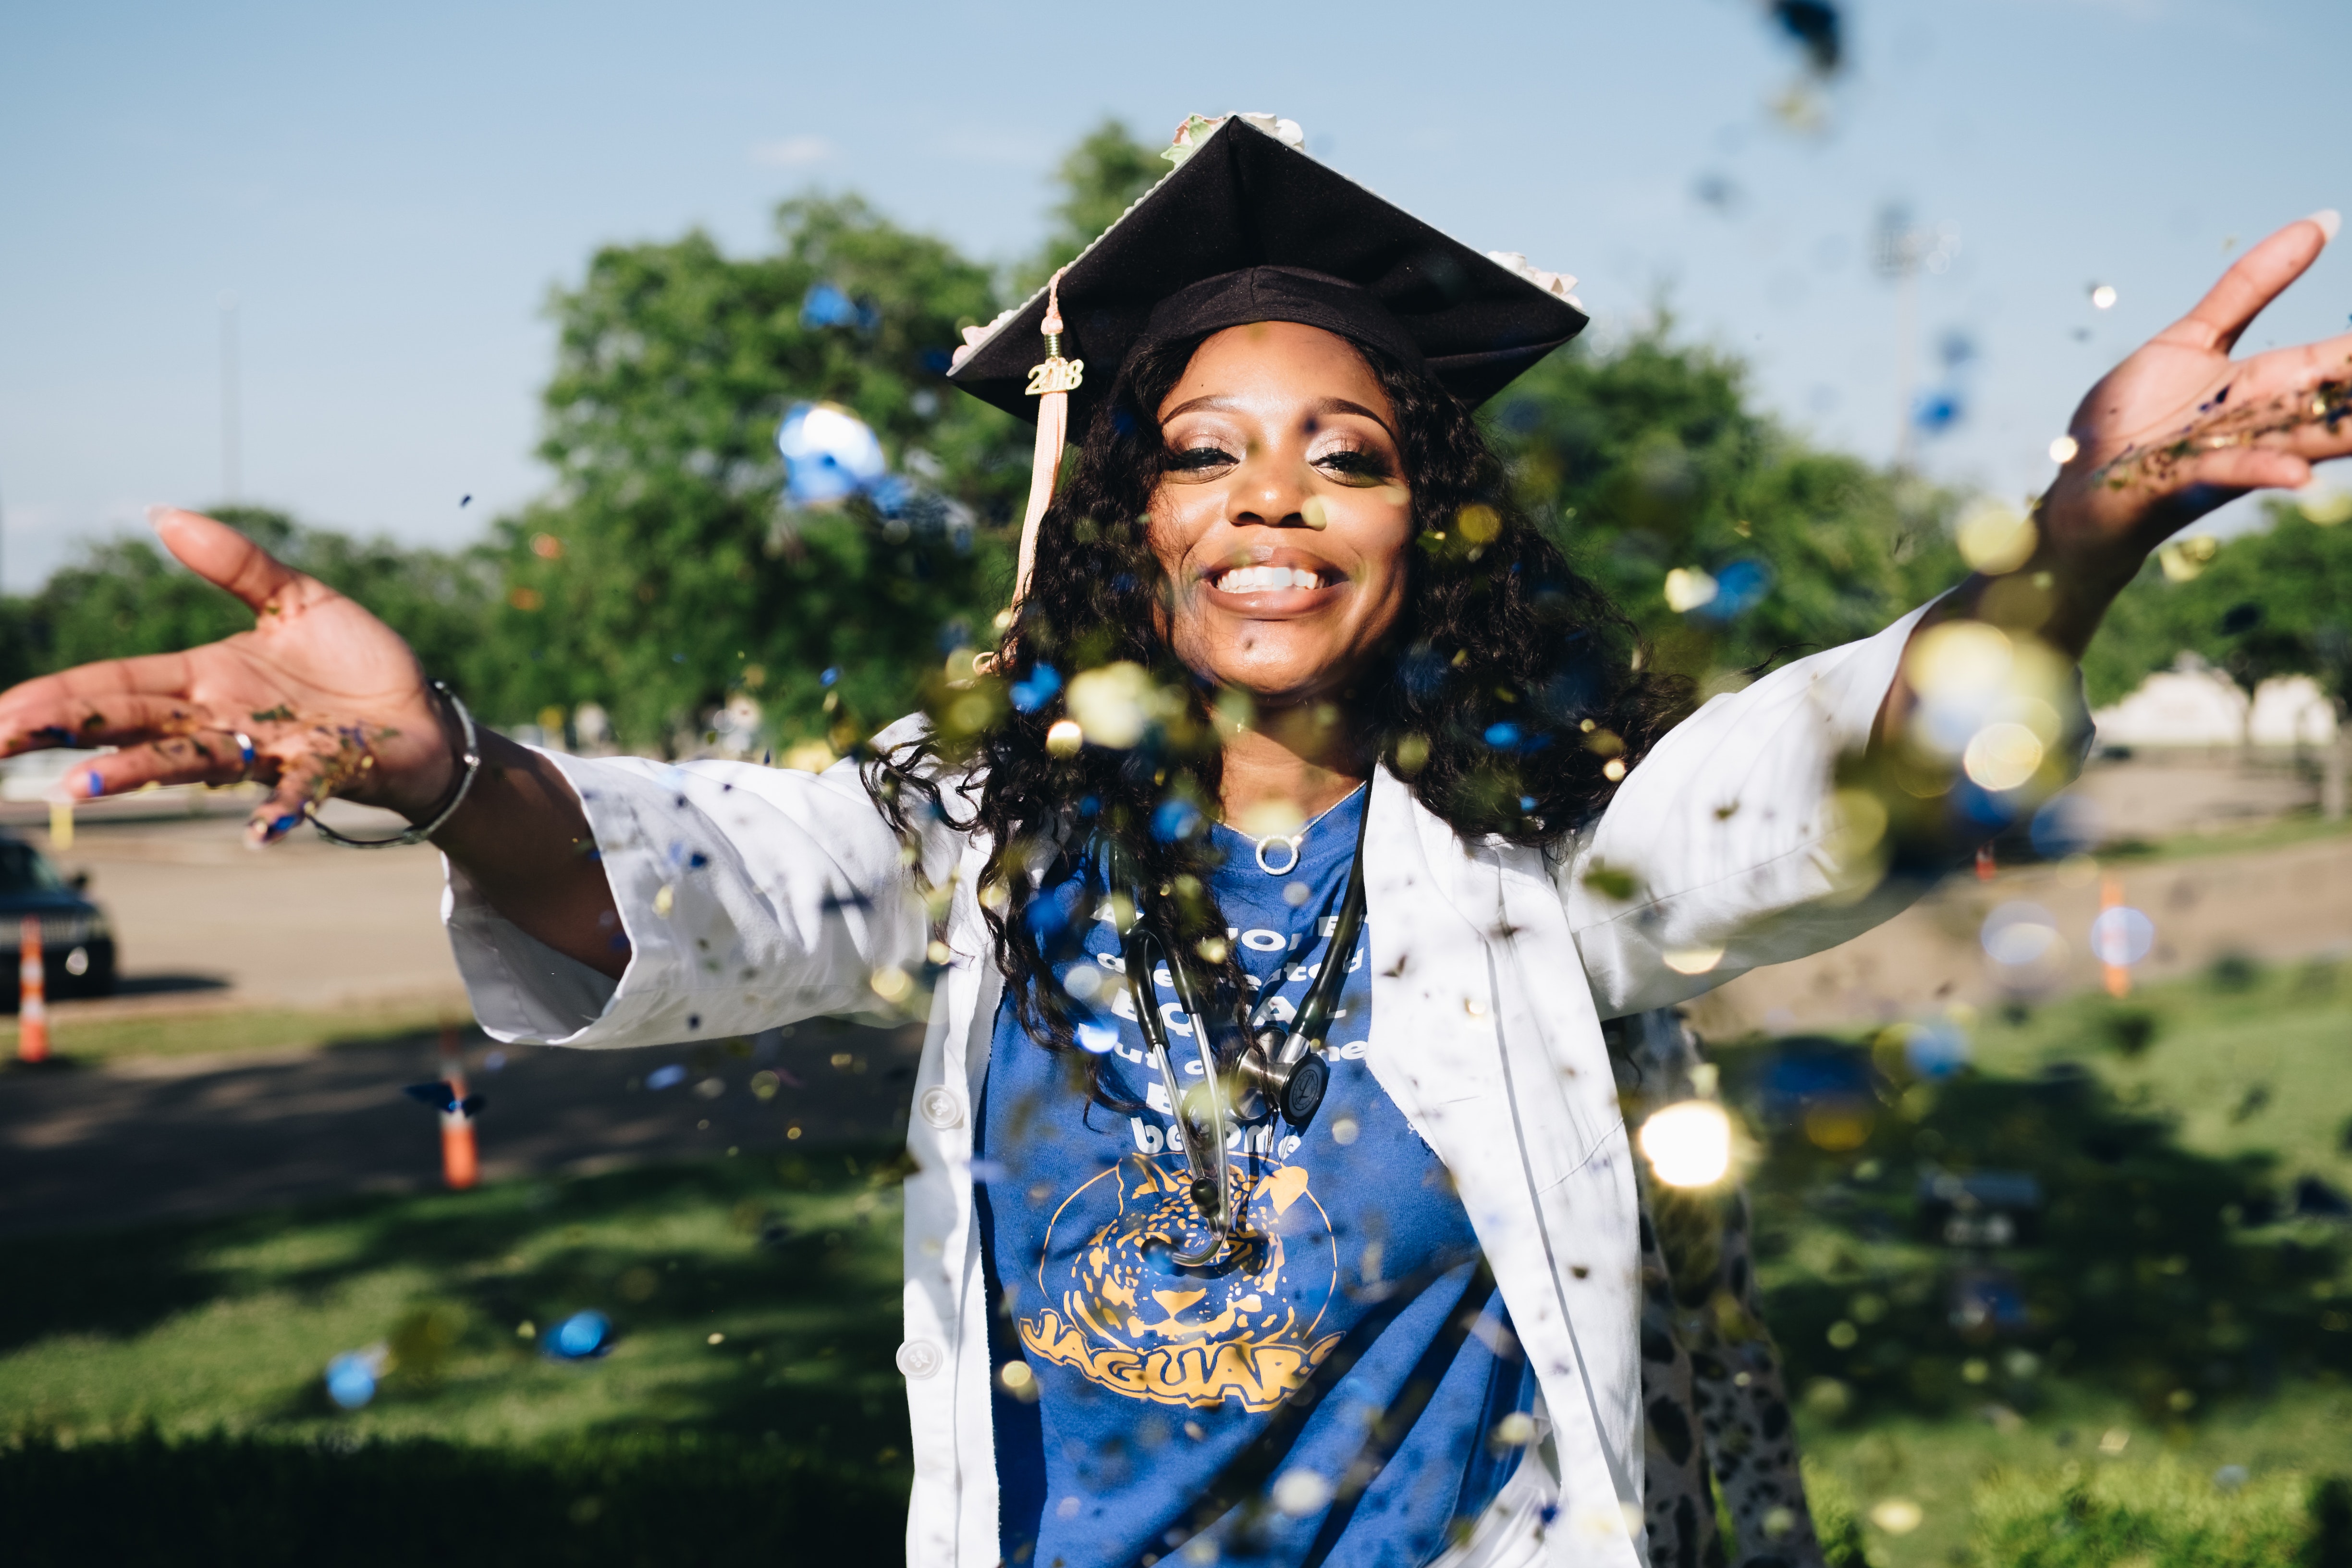
tree, woody plant, plant, fun, grass, event, girl, smile, graduation, happiness